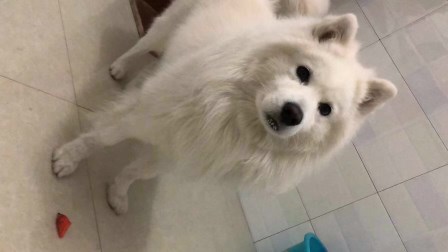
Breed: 2192-n000088-Samoyed